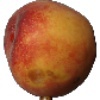
Label: Peach 1